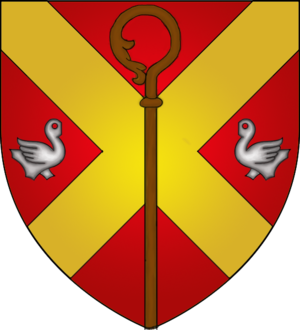
Hosingen
Hosingens våben
Hosingen er en kommune og et byområde i Luxembourg. Kommunen, som har et areal på 45,28 km², ligger i kantonen Clervaux i distriktet Diekirch. I 2005 havde kommunen 1.628 indbyggere.